Aate Di Chidi

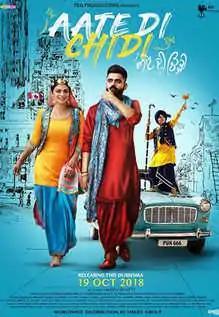
Theatrical release poster

Aate Di Chidi is a 2018 Punjabi-language black comedy film directed by Harry Bhatti and starring Amrit Maan, Neeru Bajwa, Gurpreet Ghuggi and Arjun Gupta. The film was released worldwide on 18 October 2018, on the Dussehra festival. It was shot in Canada and Punjab, India.